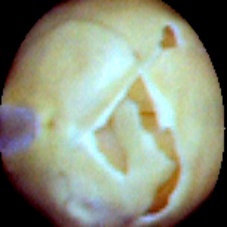
Label: Skin-damaged